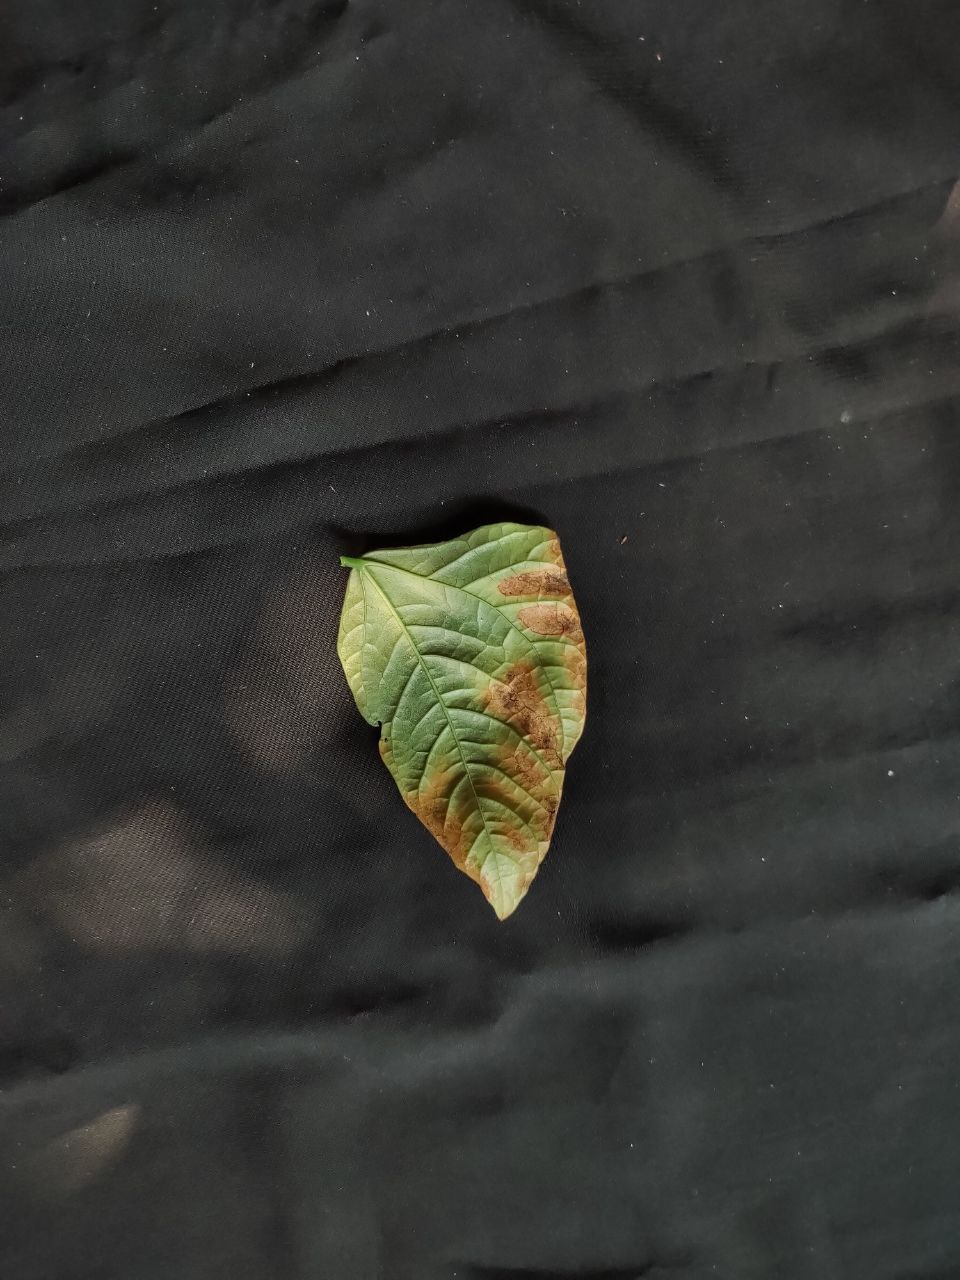
Crop: cowpea
Leaf condition: Bacterial wilt